562nd Flying Training Squadron

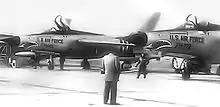
F-105Ds of the 562nd Tactical Fighter Squadron, deployed from McConnell AFB to Thailand in 1965

The squadron was redesignated the 562d Fighter-Bomber Squadron and activated at Clovis Air Force Base, New Mexico in November 1953. The squadron was equipped with North American F-86F Sabres, with a capability of carrying nuclear weapons. A year after activation, in November 1954, the squadron was transferred to United States Air Forces Europe and departed, along with other elements of the 388th Fighter-Bomber Wing, for Étain-Rouvres Air Base, France. However, construction at Etain was not far enough advanced to permit it to accept fighter aircraft, and only the wing headquarters settled in to the base. Instead, the squadron ferried their Sabres to Spangdahlem Air Base, Germany, arriving the following month.